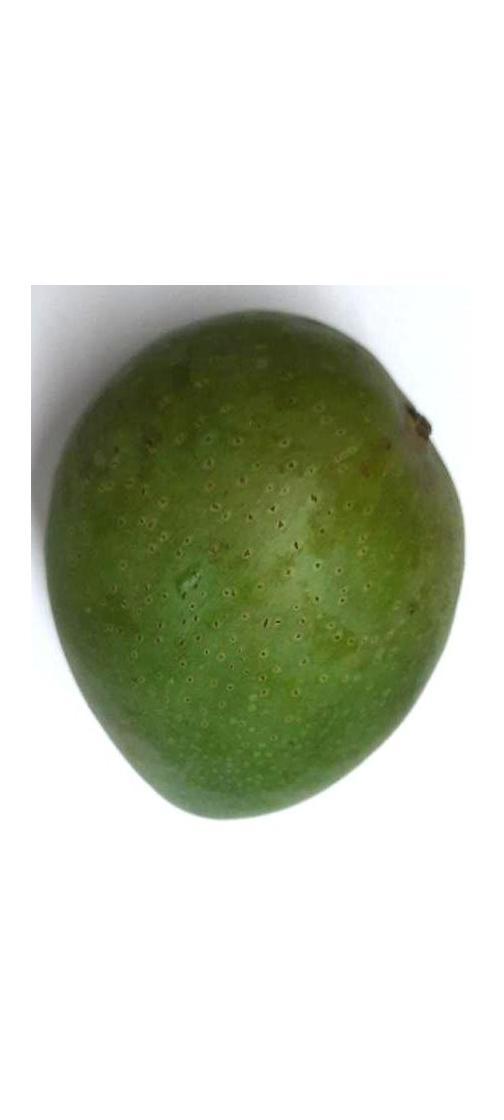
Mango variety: Ashshina Zhinuk